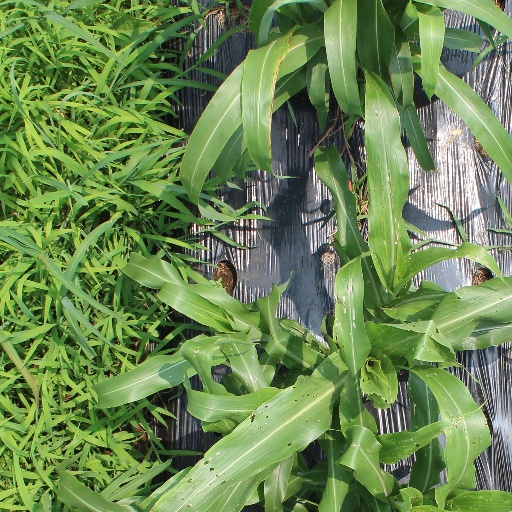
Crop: sorghum